Elmer Flick

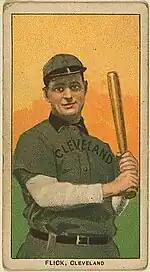
A baseball card of Flick as a member of the Cleveland Naps in 1909.

That year, he led the NL with 110 RBIs. He finished second in the NL with a .367 batting average, a .545 slugging percentage, 11 home runs, 59 extra-base hits, and 297 total bases. He also engaged in a fistfight with Lajoie that caused Lajoie to miss five weeks due to a broken thumb. The race for the batting title came down to the end of the season. The title winner, Honus Wagner, later said, "I've had a lot of thrills, but don't think I was ever happier than in 1900 when I won after battling Elmer Flick to the last day of the season for the title."